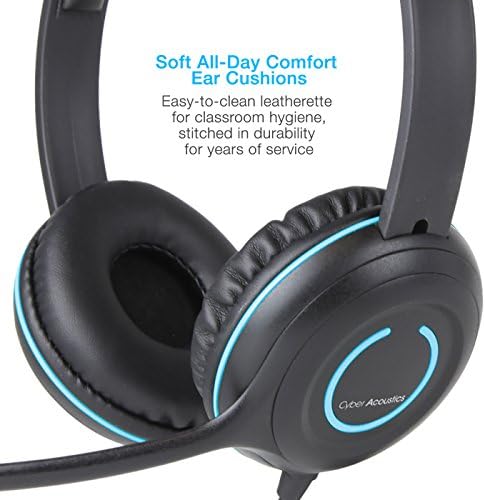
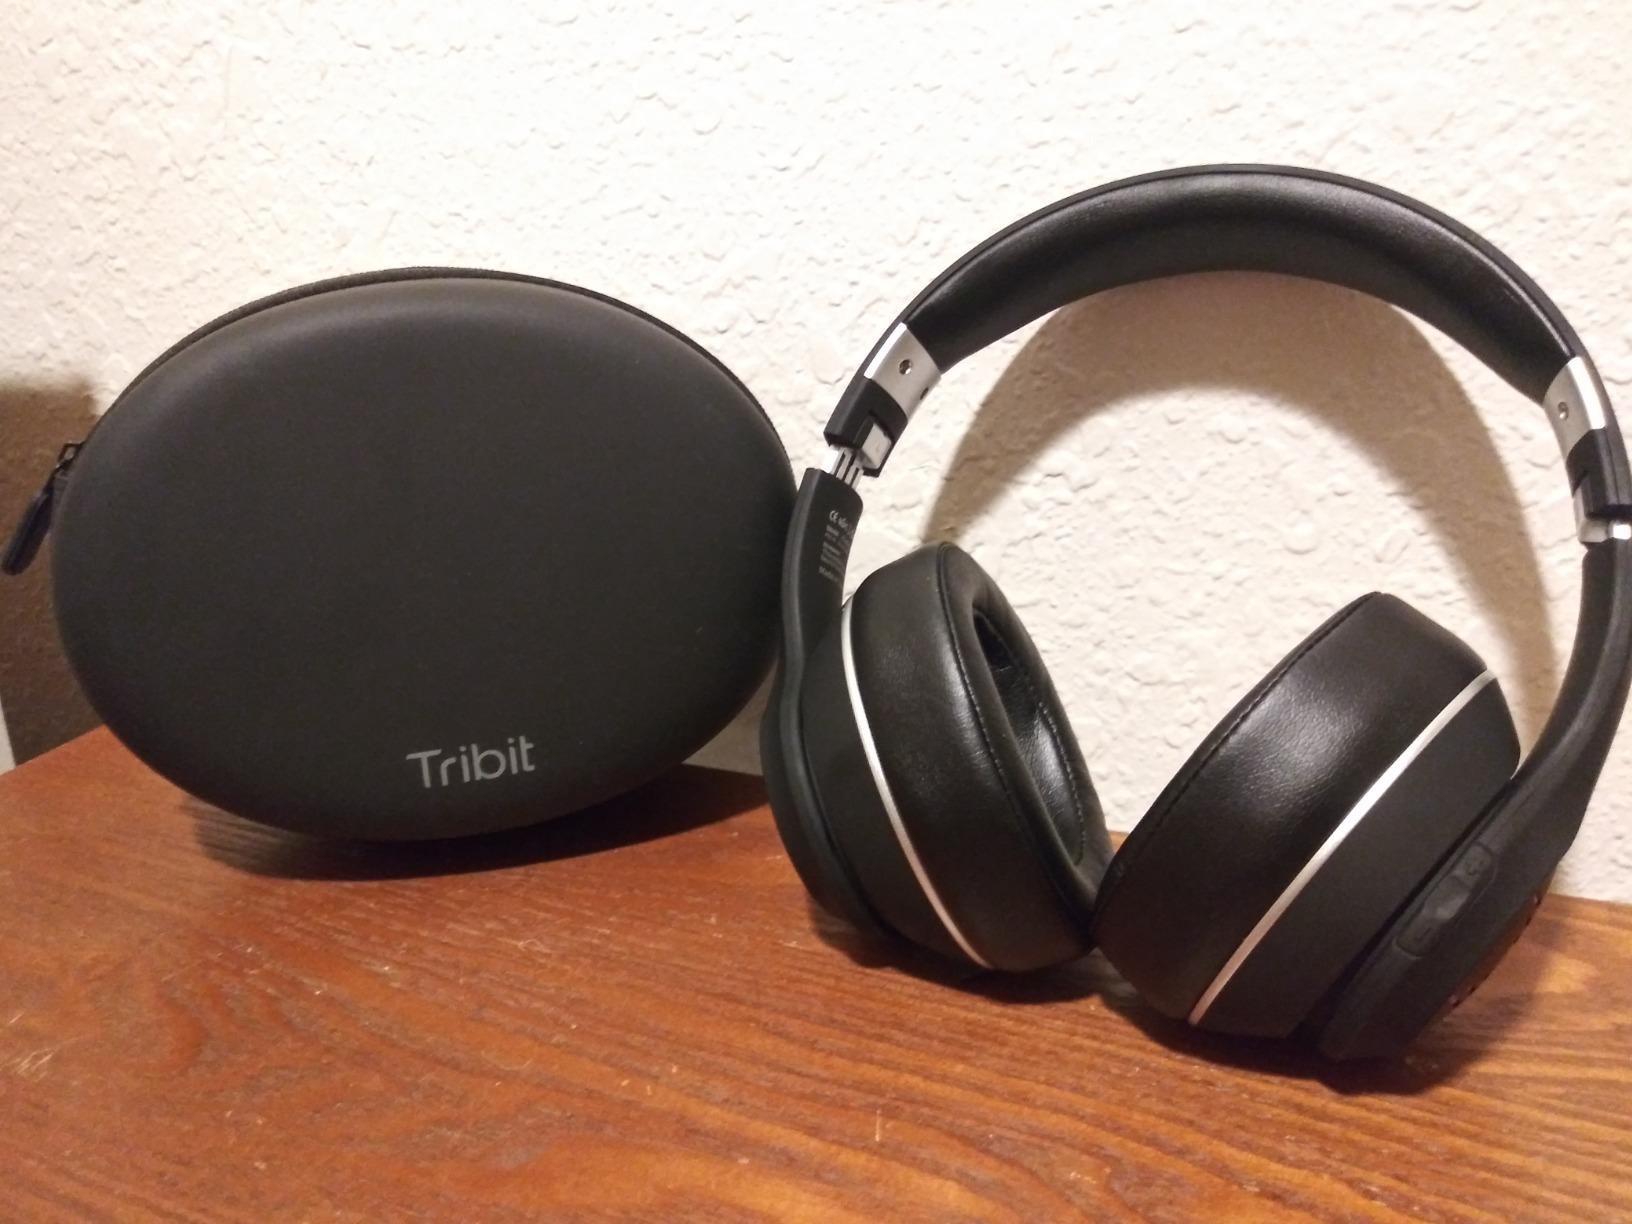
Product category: headphones
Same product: no